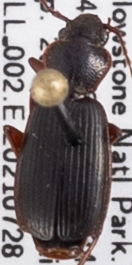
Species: Cymindis cribricollis
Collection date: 2021-07-28
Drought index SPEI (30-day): -0.688
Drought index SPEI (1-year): -1.69
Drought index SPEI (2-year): -0.638